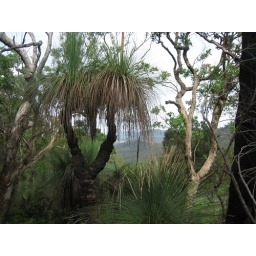
Mt Mitchell. Grass trees on the open Eucalypt forested slopes, looking across to other mountains in the range.